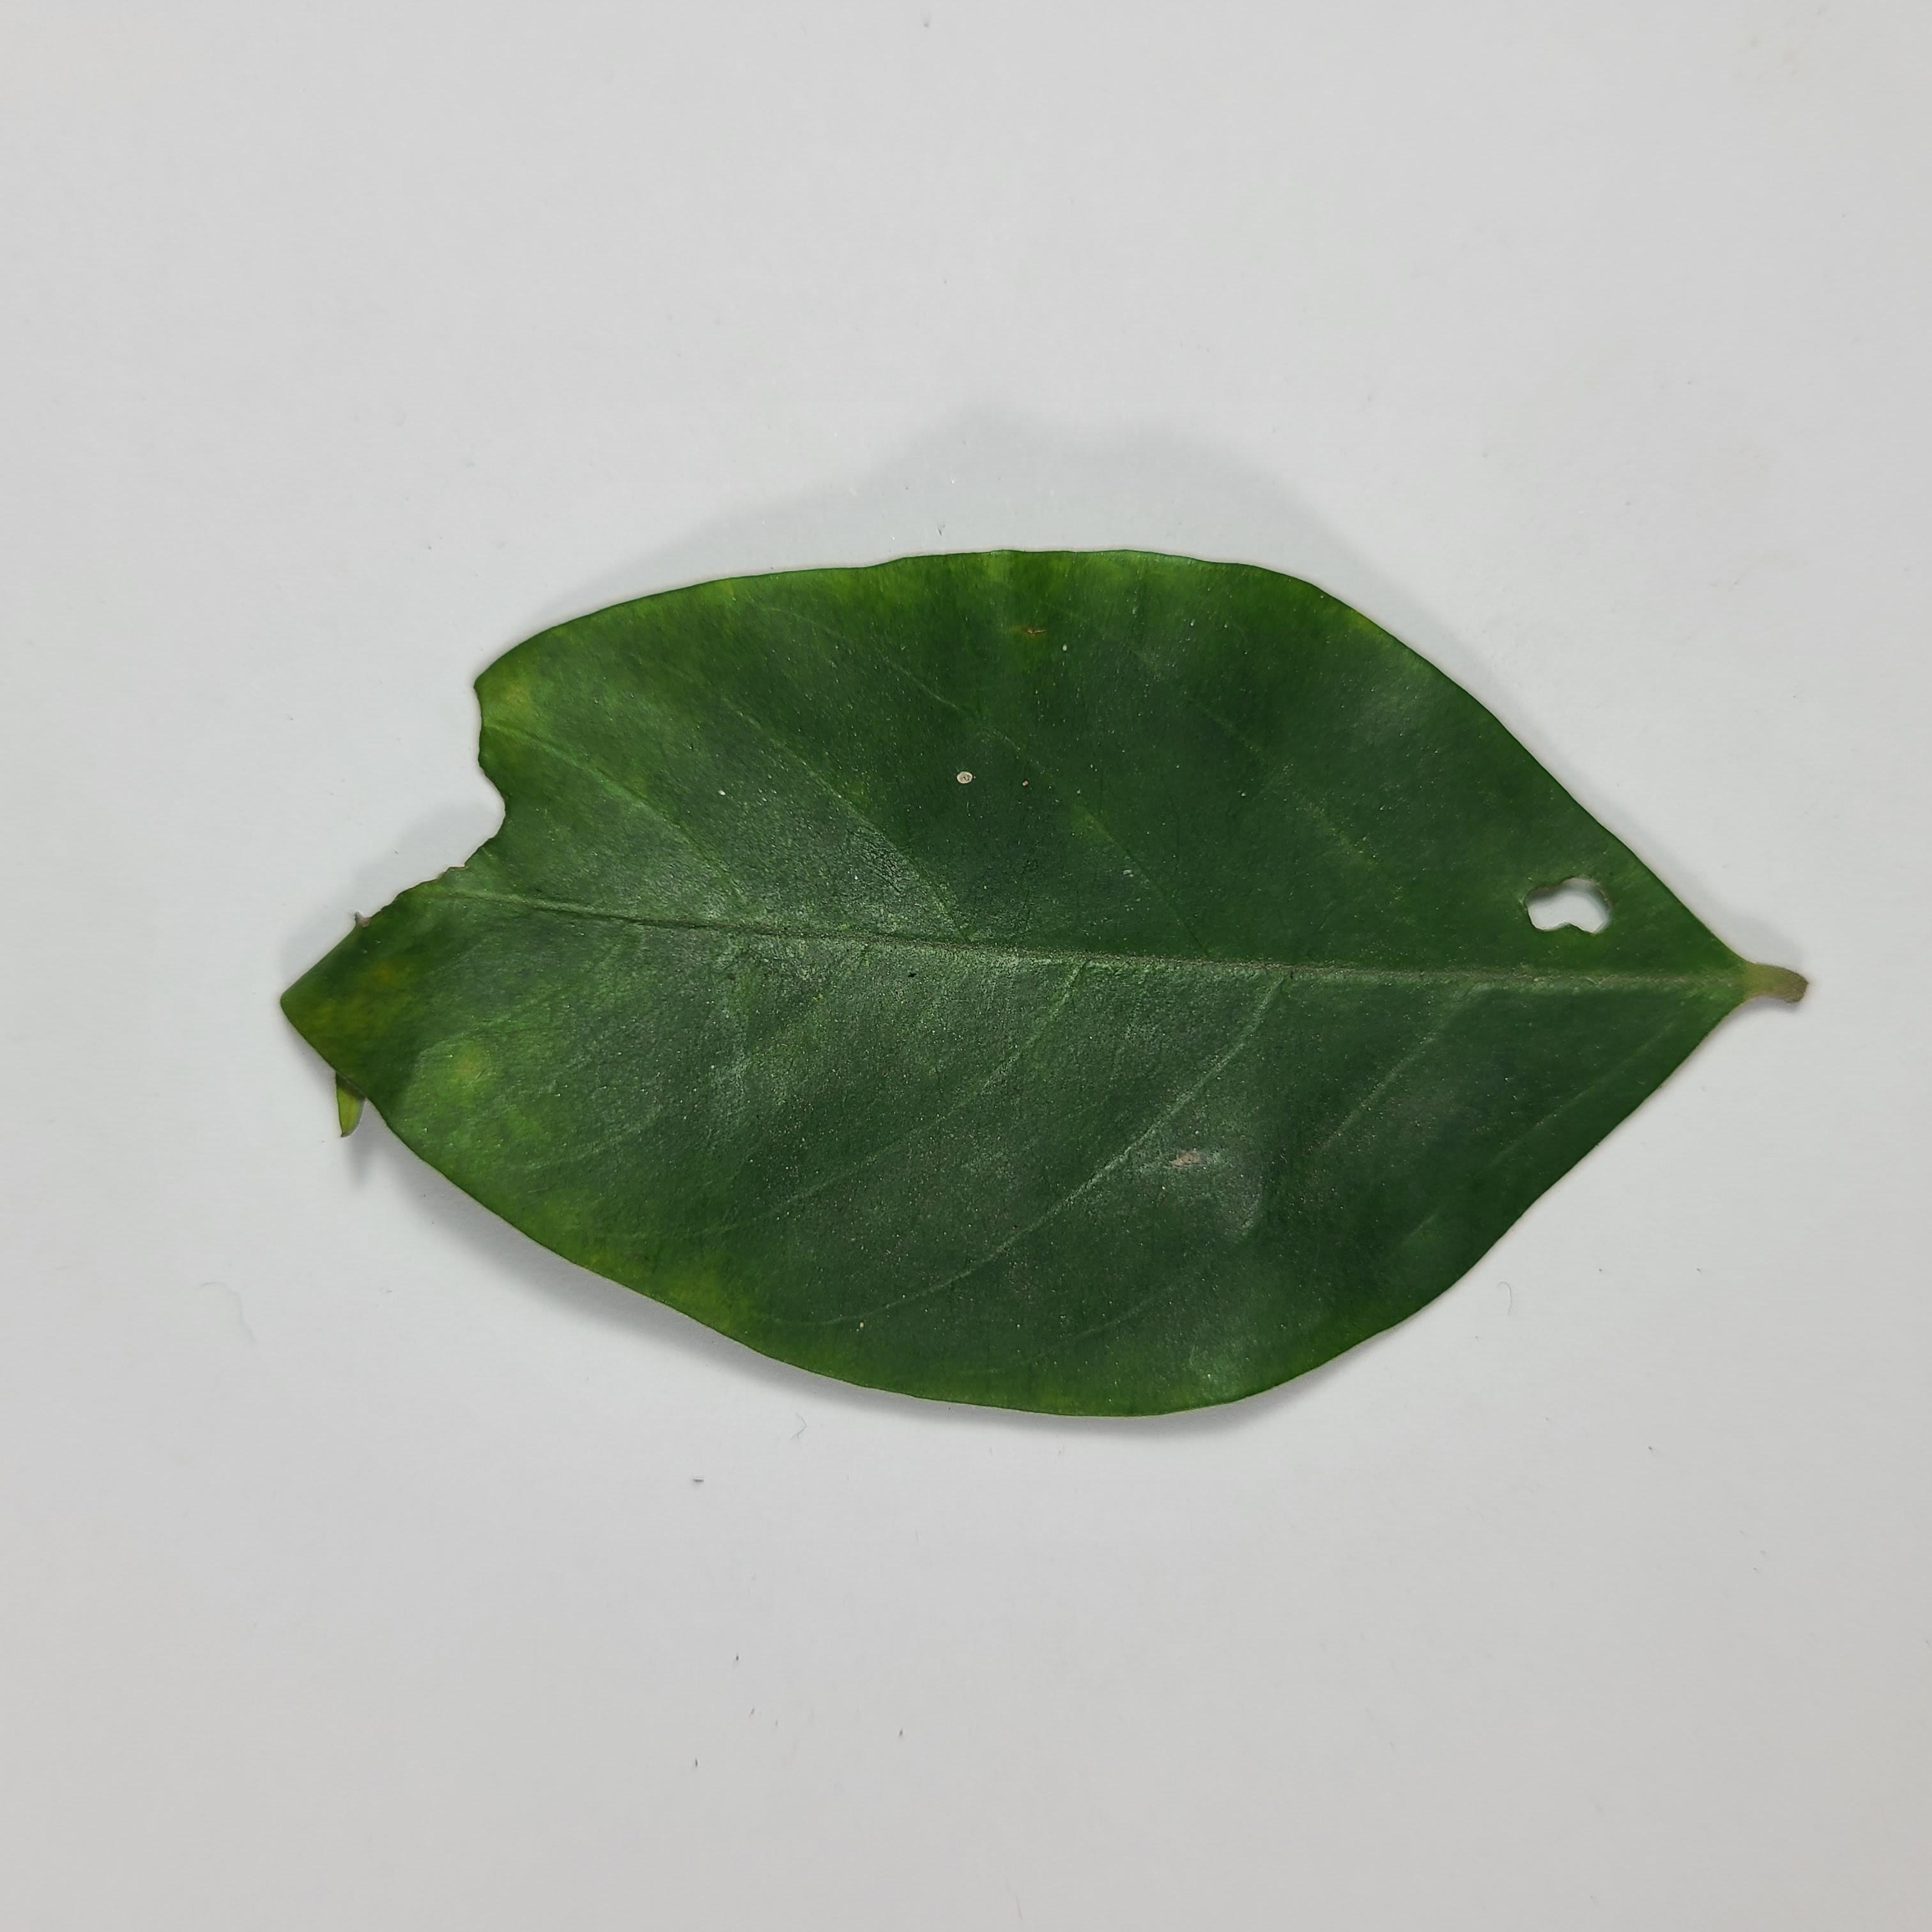
Label: Insect Hole leaves